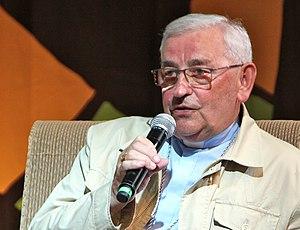
Tadeusz Pieronek est un évêque polonais, évêque auxiliaire de Sosnowiec de 1992 à 1998.